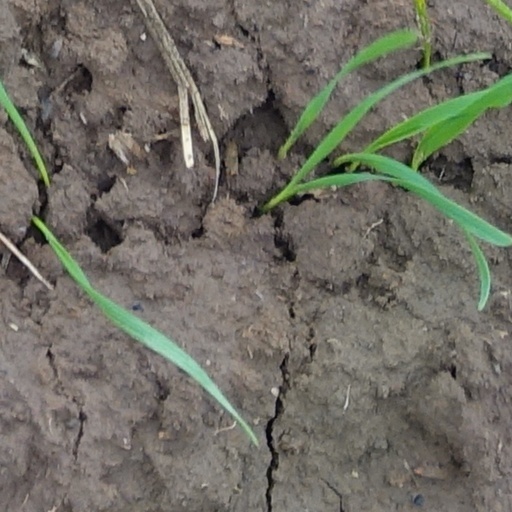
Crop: wheat